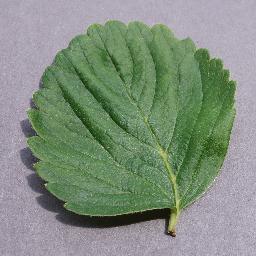
Label: Strawberry___healthy